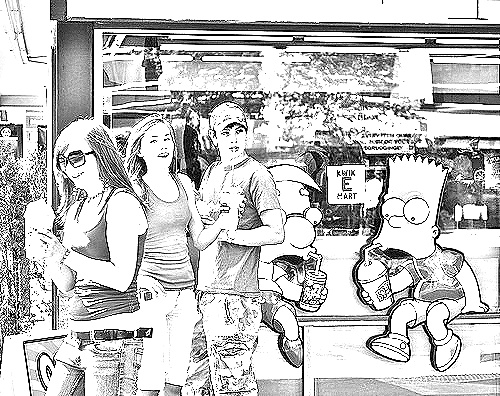
Portrait style: Sketch Portrait